Honduran white bat

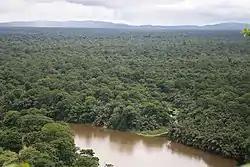
Tortuguero National Park, a location where this species is found (Costa Rica)

The Honduran white bat is found in several countries in Central America, including Costa Rica, Honduras, Nicaragua, and Panama. Unusually, it is one of only four species of leaf-nosed bat endemic to Central America; most leaf-nosed bats are found in South America.